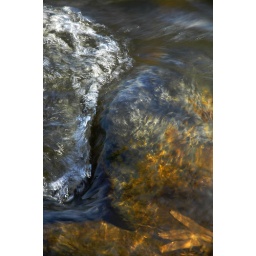
water splashing ashore against a rock